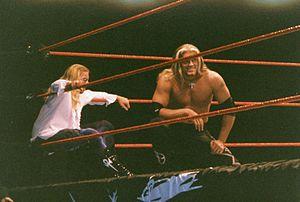
Adam Joseph Copeland, plus connu sous le nom de ring d'Edge, est un catcheur et acteur canadien. Il travaille actuellement à la World Wrestling Entertainment, dans la division Raw, sous le nom d'Edge. Il est surtout connu pour son travail de catcheur à la World Wrestling Federation / World Wrestling Entertainment de 1998 à 2011 l'année ou il a pris sa retraite à cause d'une neurapraxie. En 2020, et à la suite de l'autorisation des docteurs, Edge fait son grand retour sur le ring en effectuant une entrée surprise lors du Royal Rumble, il a signé un contrat de 3 ans à la WWE.